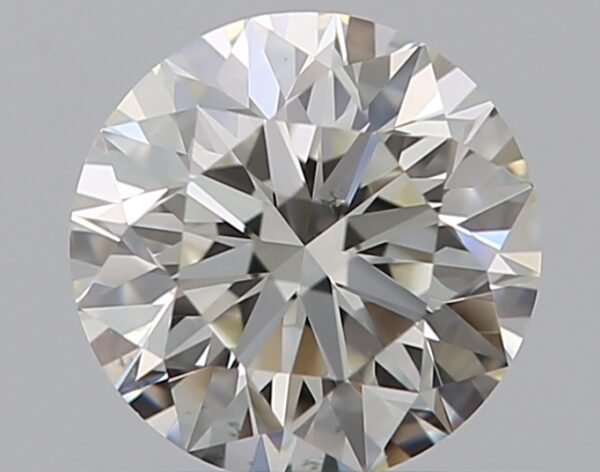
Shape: round
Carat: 0.53
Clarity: SI1
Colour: I
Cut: EX
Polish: EX
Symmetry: EX
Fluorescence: N
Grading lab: GIA
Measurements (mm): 5.14 x 5.16 x 3.23